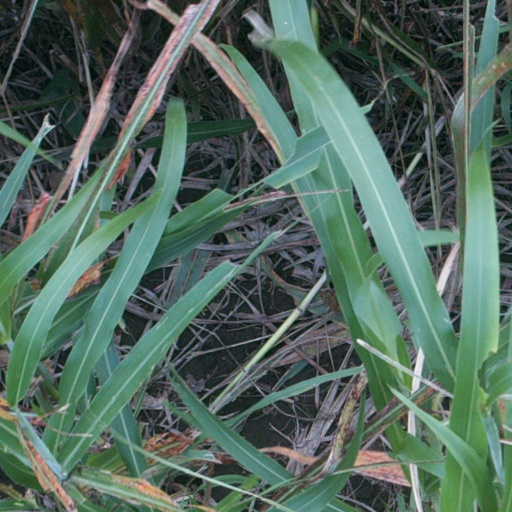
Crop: sorghum